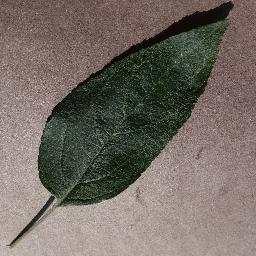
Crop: apple
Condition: healthy